Red Doors

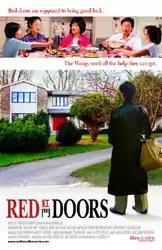
Theatrical poster

Red Doors is a 2005 American independent comedy drama film written and directed by Georgia Lee. Inspired by the director's own family, the film tells the coming of age story of a Chinese American family in the New York City suburbs. While the film's title refers to the red door of the Wongs' New York home, the color red is generally said to bring good luck in Chinese culture. At the 2005 Tribeca Film Festival, "Red Doors" won the prize for Best Narrative Feature. Lee produced the movie alongside Jane Chen, Mia Riverton, and co-producer John Fiorelli.